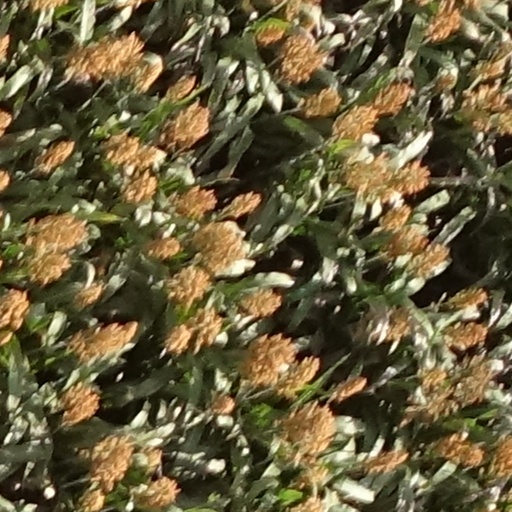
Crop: sorghum